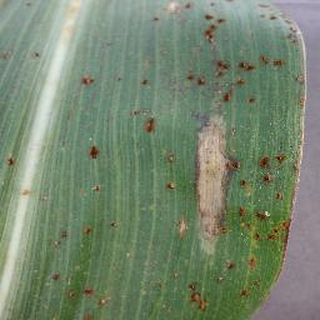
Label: corn_northern_leaf_blight